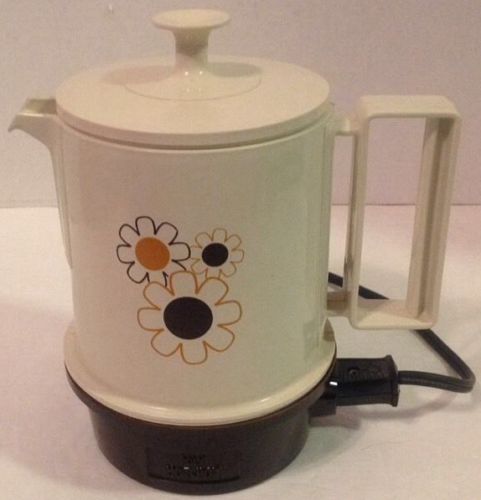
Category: kettle